Agriculture in Wales

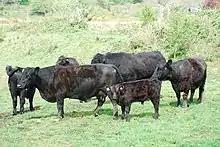
Welsh Black suckler cows with their calves near Penmaenpool

In , there were 1,137,399 cattle in Wales including 251,176 dairy cows and 167,828 beef cows, two years old or over. The poultry flock totalled 7,741,955 birds.